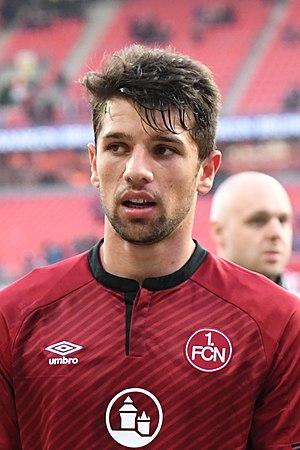
Lukas Mühl est un footballeur allemand, né le 27 janvier 1997 à Zwiesel, évoluant au poste de défenseur central au FC Nuremberg.